Organ Mountains

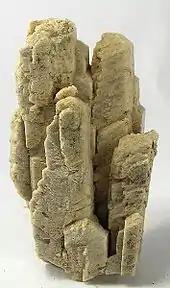
Orthoclase specimen from the Organ Mountains

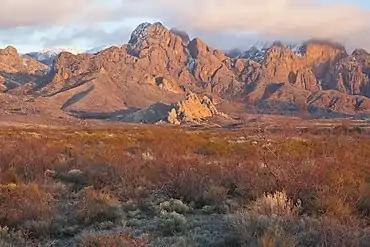
Winter snowfall in the Organ Mountains

The Organ Mountains are a botanically diverse mountain range in New Mexico, with approximately 870 vascular plant species. Several of these, including the Organ Mountains evening-primrose ("Oenothera organensis") and smooth figwort ("Scrophularia laevis"), are endemic to the mountain range and occur only in small, scattered populations.